Set-top box

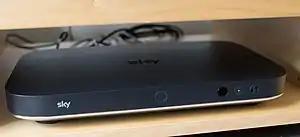
A Sky Q digital satellite receiver set-top box

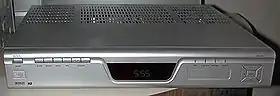
Pace Micro Technology DC757X set top box

The signal source might be an Ethernet cable, a satellite dish, a coaxial cable (see cable television), a telephone line (including DSL connections), broadband over power lines (BPL), or even an ordinary VHF or UHF antenna. Content, in this context, could mean any or all of video, audio, Internet web pages, interactive video games, or other possibilities. Satellite and microwave-based services also require specific external receiver hardware, so the use of set-top boxes of various formats has never completely disappeared. Set-top boxes can also enhance source signal quality.